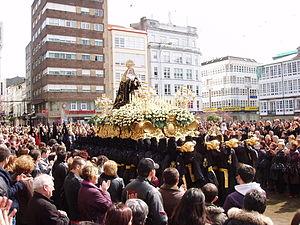
Fiesta de Interés Turístico Nacional est le nom honorifique donné aux événements et aux fêtes qui se déroulent en Espagne dans un intérêt plutôt touristique.